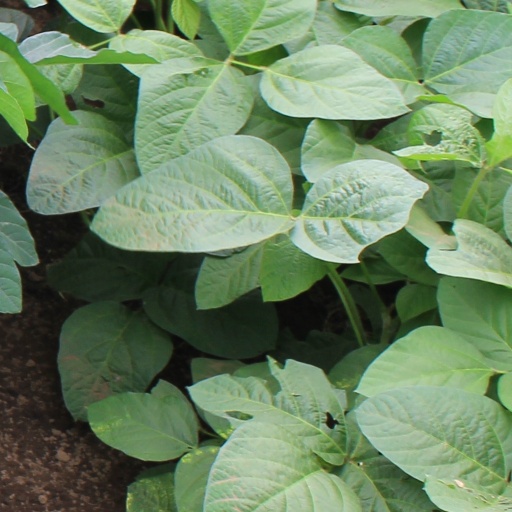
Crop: soybean